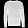
Label: Pullover